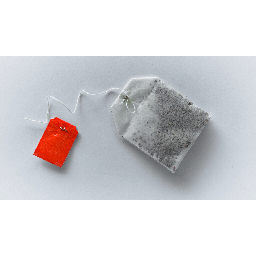
Label: trash